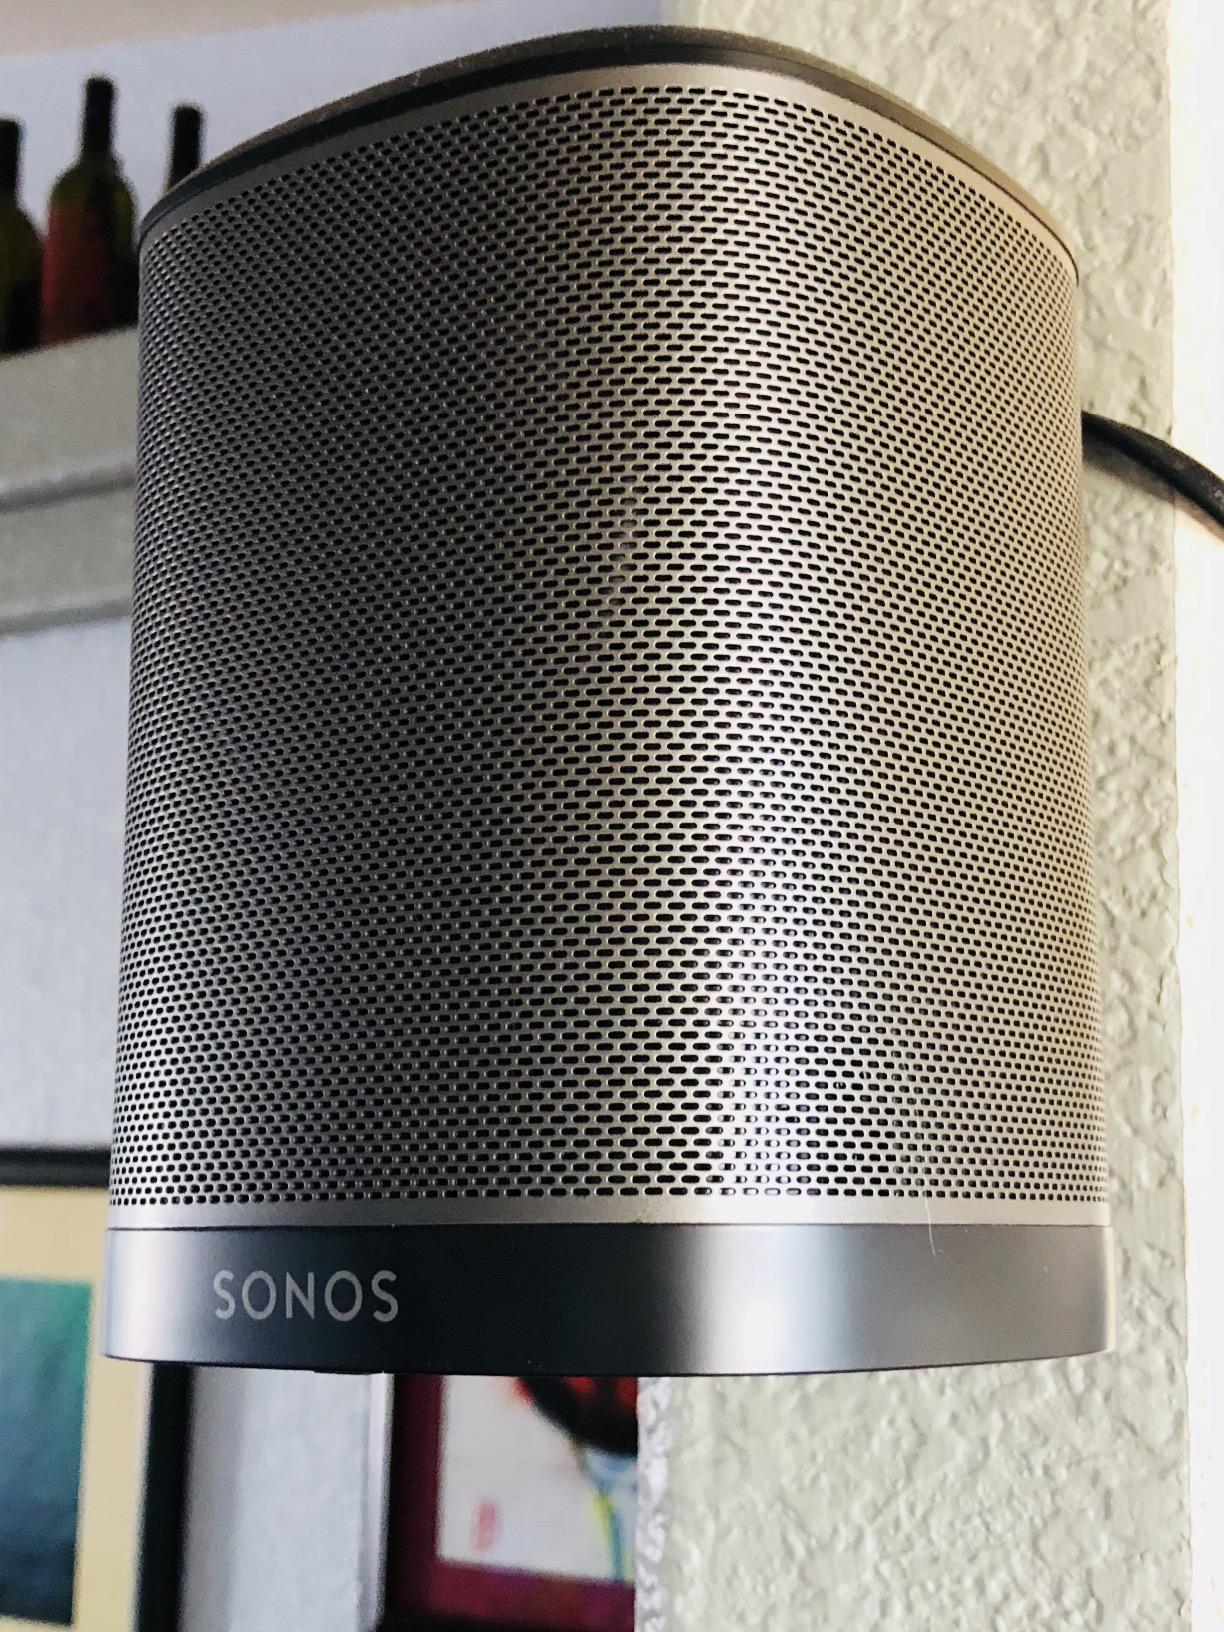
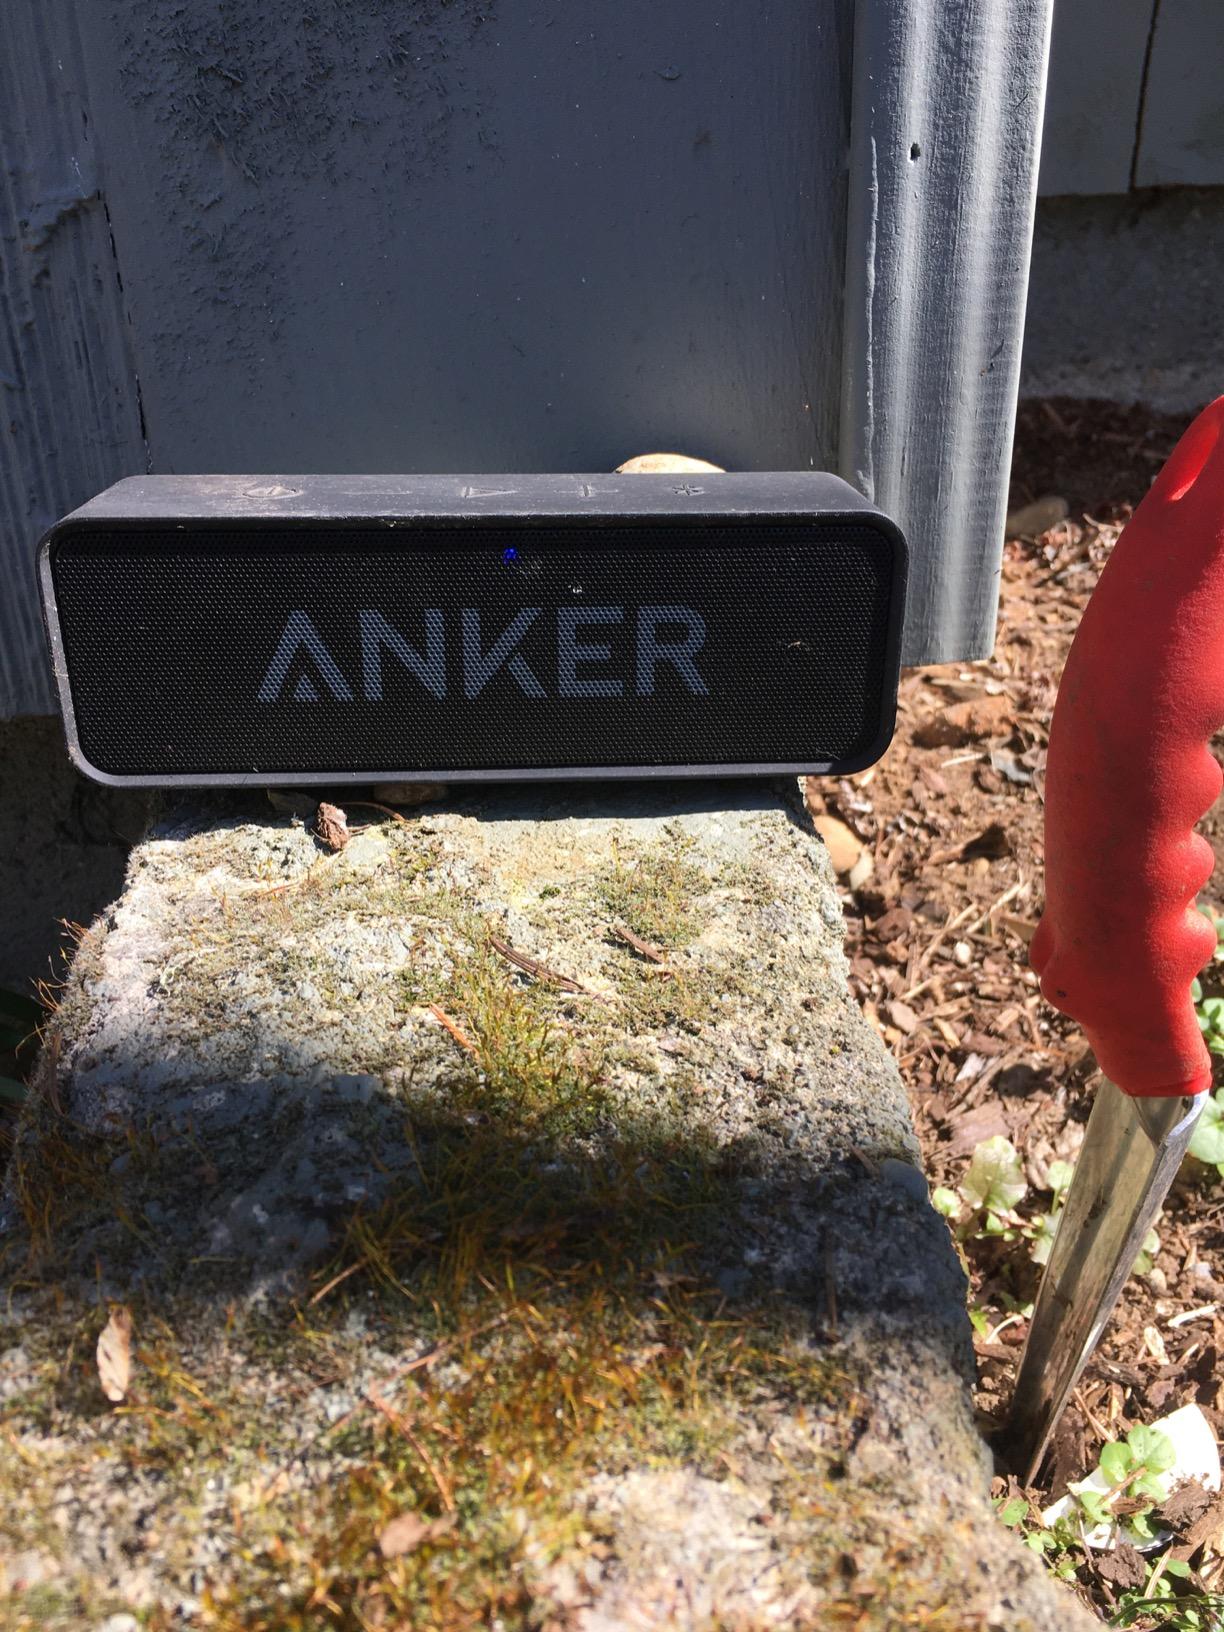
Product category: speaker
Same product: no